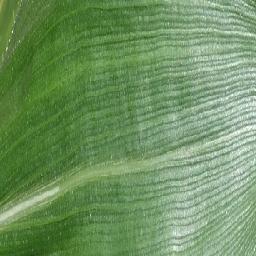
Label: Corn_(Maize)___Healthy